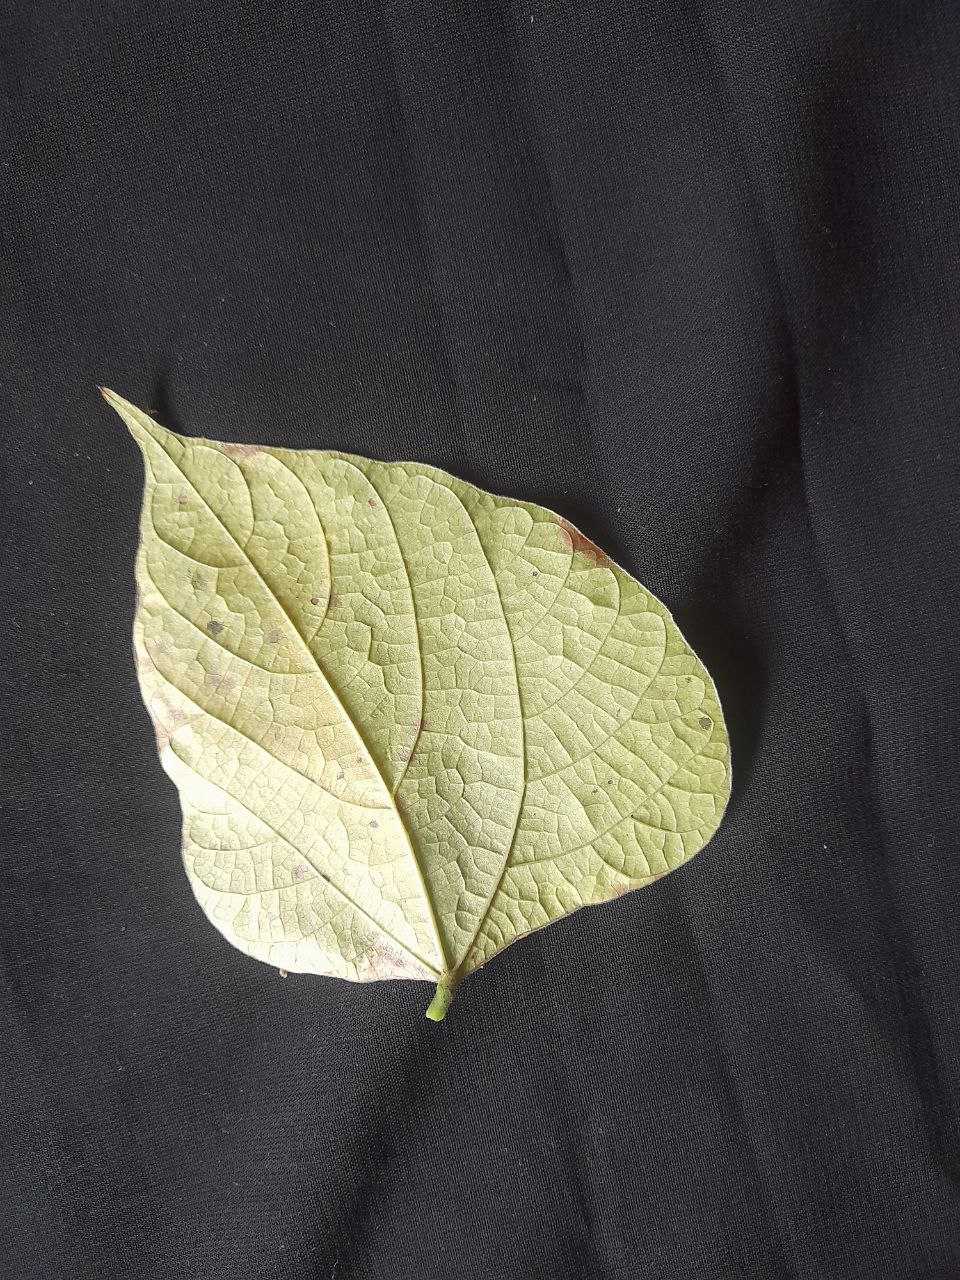
Crop: bean
Leaf condition: Rust